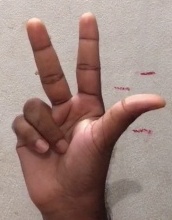
ASL sign: 3